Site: brandenburg
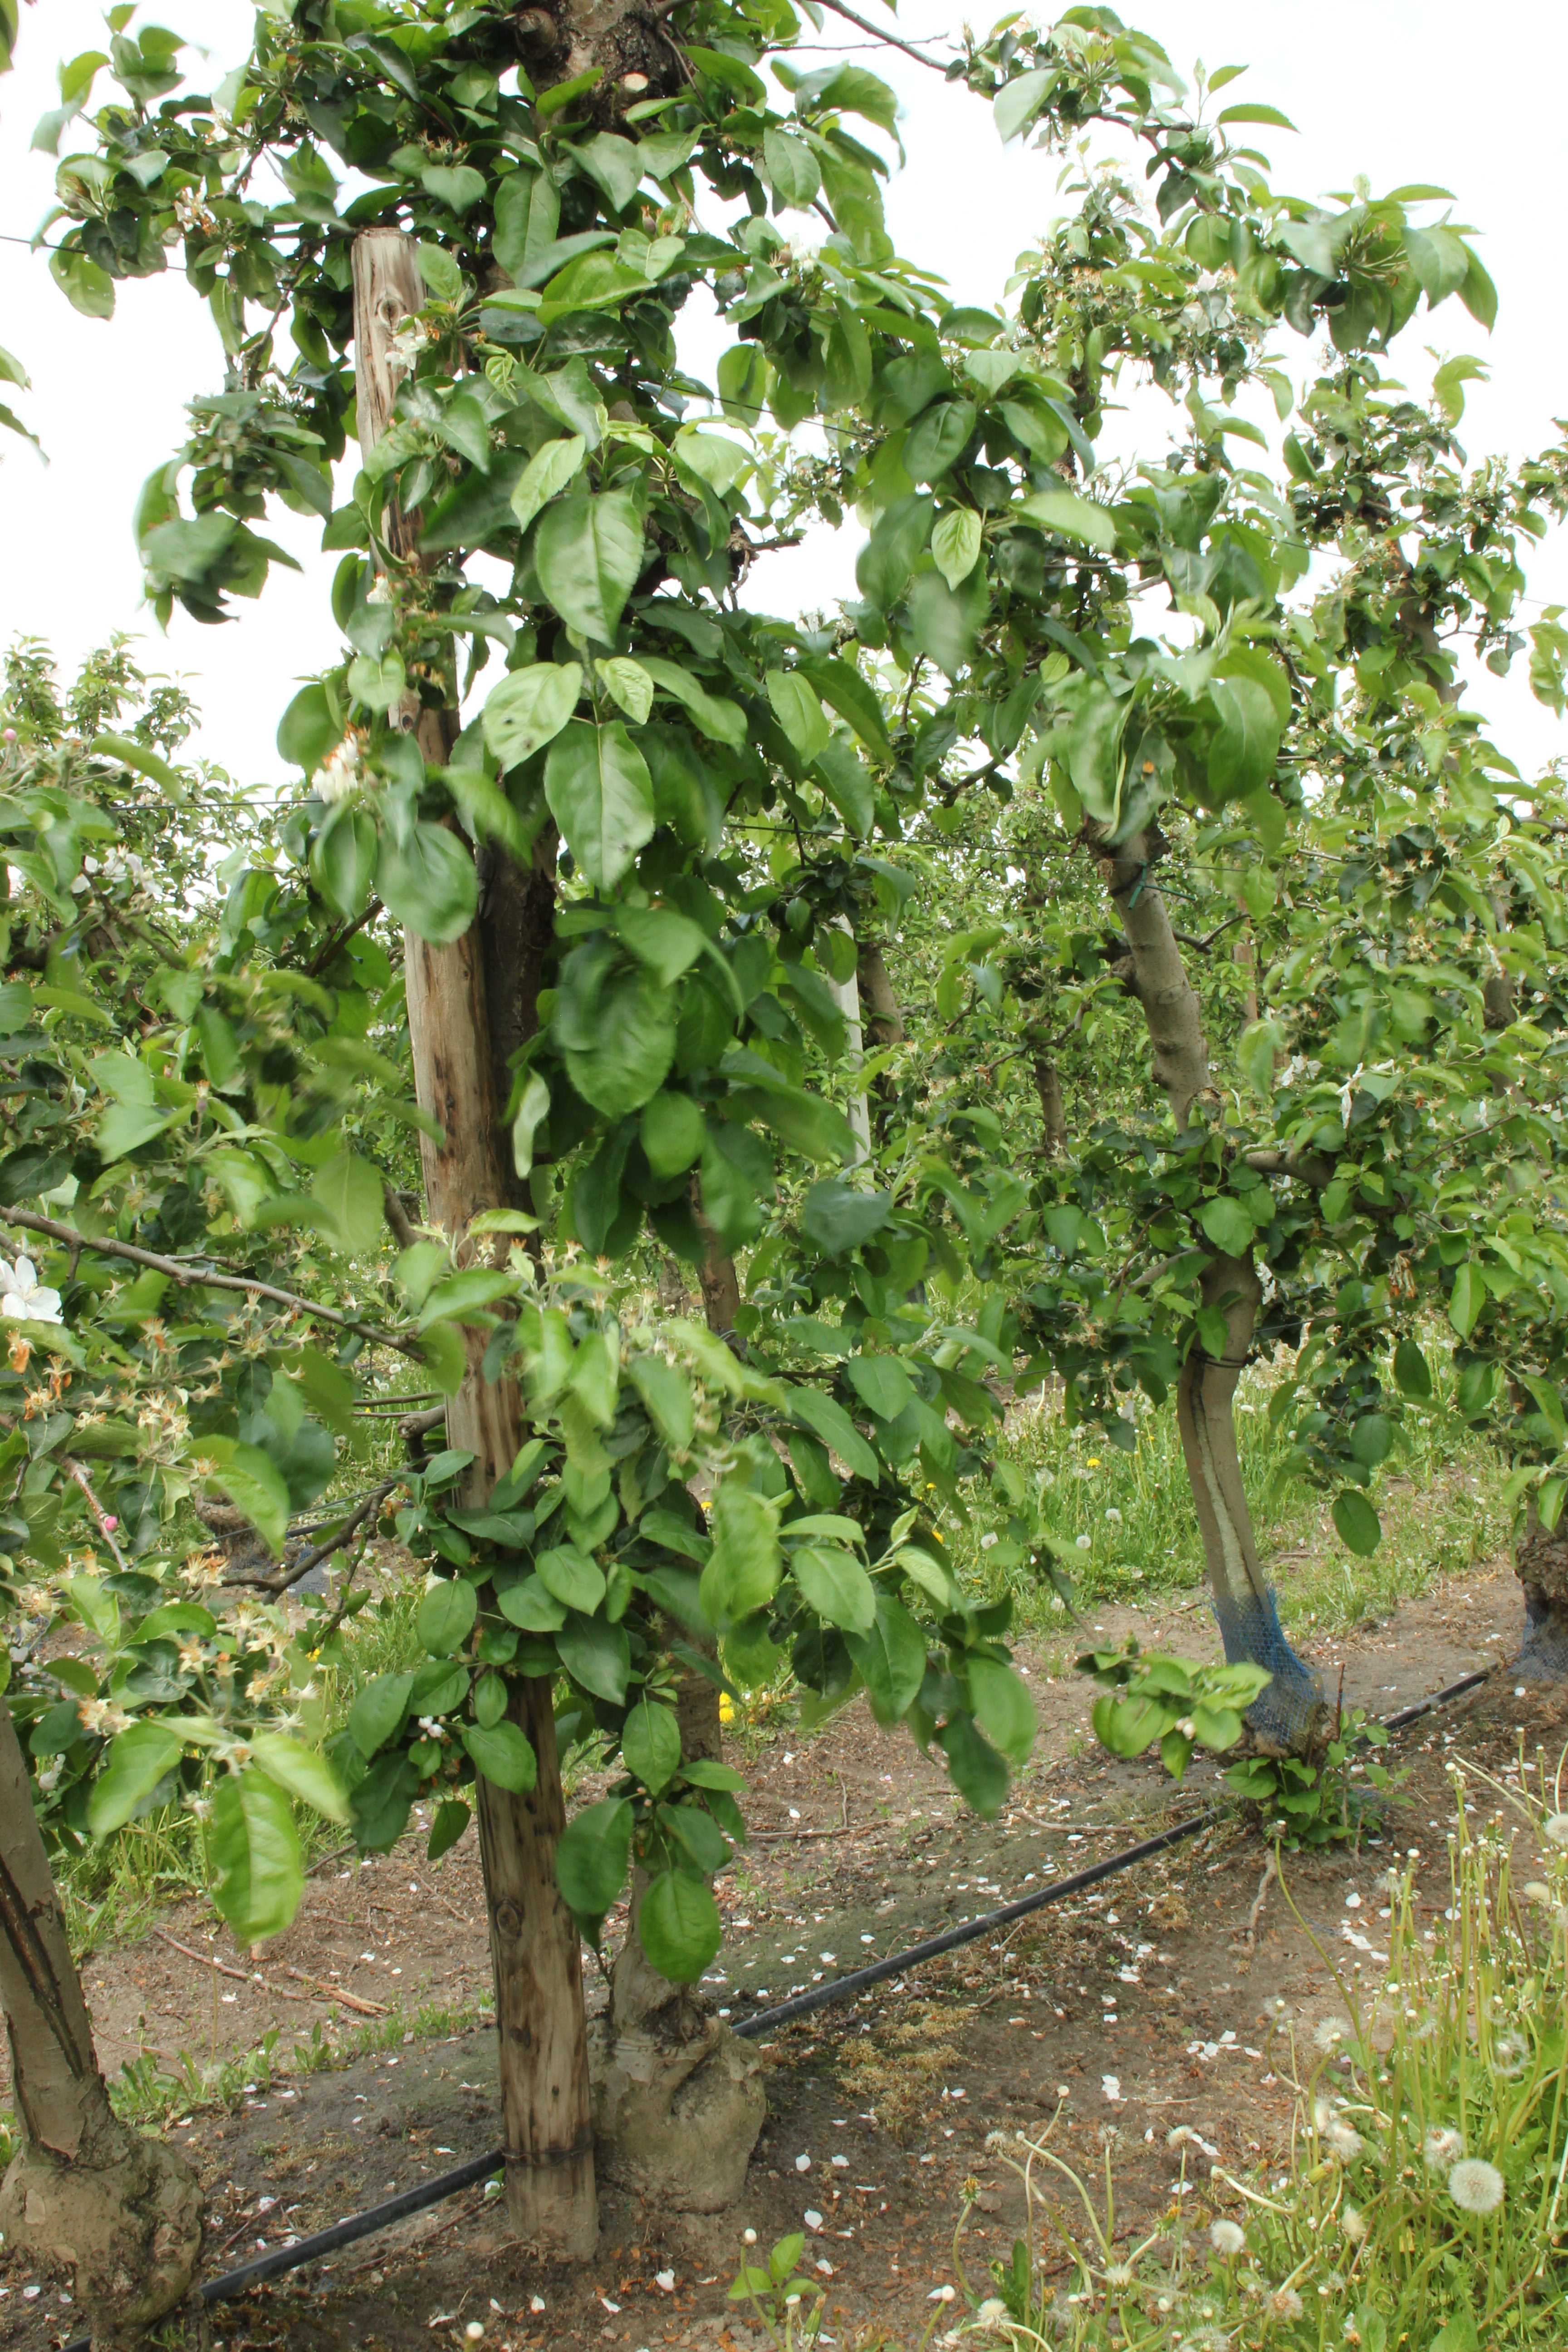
Growth stage (BBCH 67): Flowering